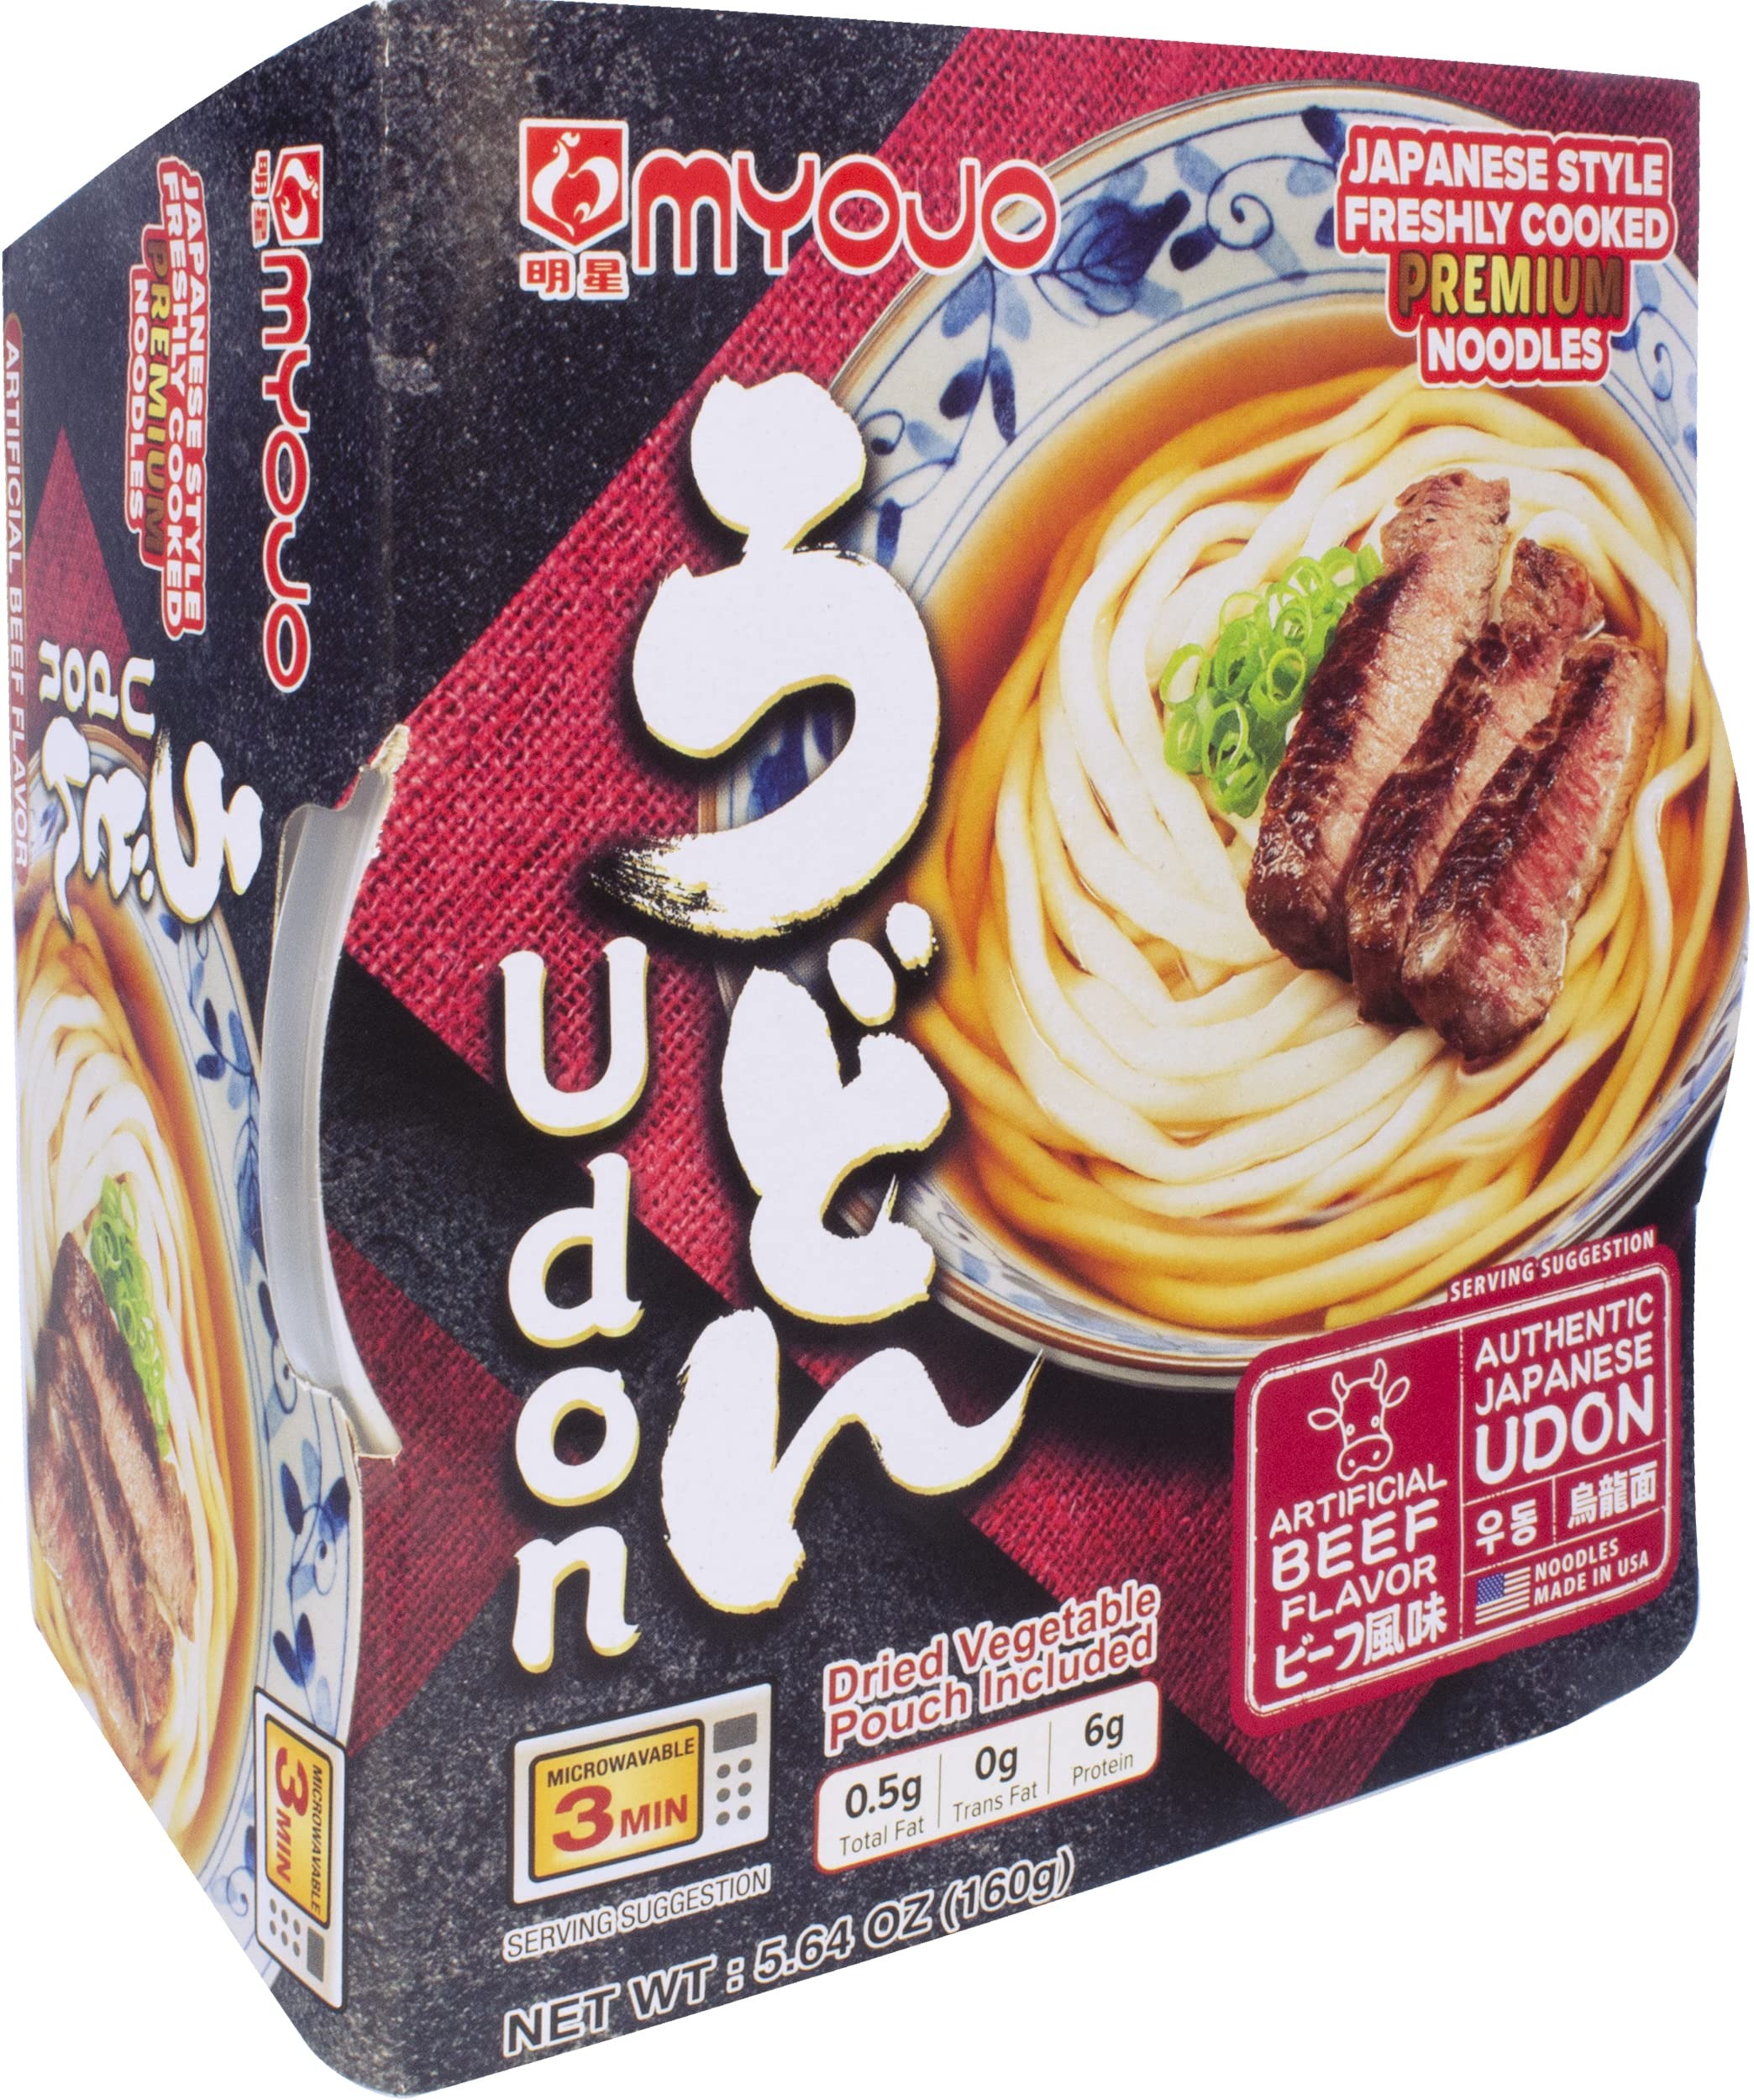
Item Name: Myojo Bowl Flavored Udon Noodles, Beef, 5.6 Ounce (Pack of 6)
Bullet Point 1: Microwaveable bowl
Bullet Point 2: Country of origin is United States
Bullet Point 3: The package dimension of the product is 6"L x 5"W x 4"H
Bullet Point 4: The package weight of the product is 3.4 Pounds
Value: 33.6
Unit: Ounce

Price: 1.82